Code of the Lawless

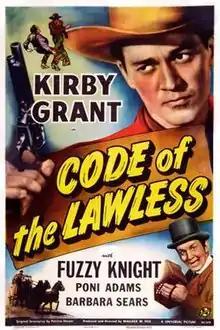
Theatrical release poster

Code of the Lawless is a 1945 American Western film directed by Wallace Fox and written by Patricia Harper. The film stars Kirby Grant, Fuzzy Knight, Poni Adams, Hugh Prosser, Barbara Sears and Edward Howard. The film was released on October 19, 1945, by Universal Pictures.